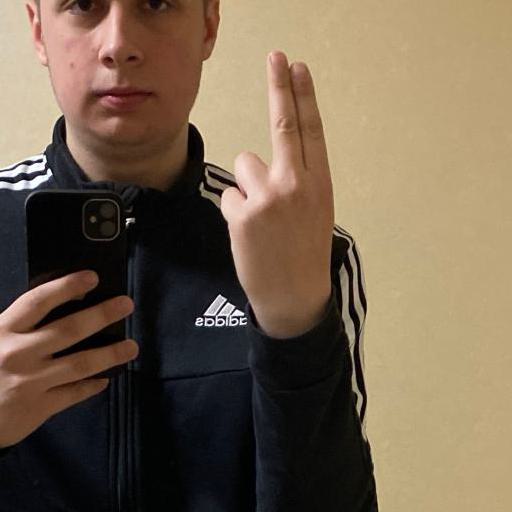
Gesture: two_up_inverted